Norwegian Association for Women's Rights

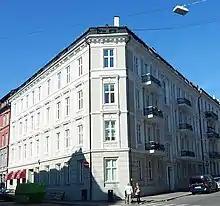
NKF's offices in Majorstuen, Oslo

The Norwegian Association for Women's Rights (NKF) is Norway's oldest and preeminent women's and girls' rights organization that works "to promote gender equality and all women's and girls' human rights through political and legal reform within the framework of liberal democracy." Founded in 1884, NKF is Norway's second oldest political organization after the Liberal Party. NKF stands for an inclusive, intersectional and progressive mainstream liberal feminism and has always been open to everyone regardless of gender. Headquartered at Majorstuen, Oslo, NKF consists of a national-level association as well as regional chapters based in the larger cities, and is led by a national executive board. NKF has had a central role in the adoption of all major gender equality legislation and reforms since 1884.